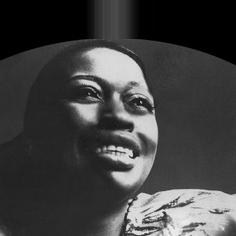
Age: 40